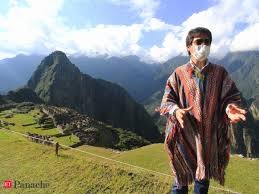
Landmark: Machu Picchu